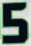
Number: 5